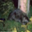
Label: beaver